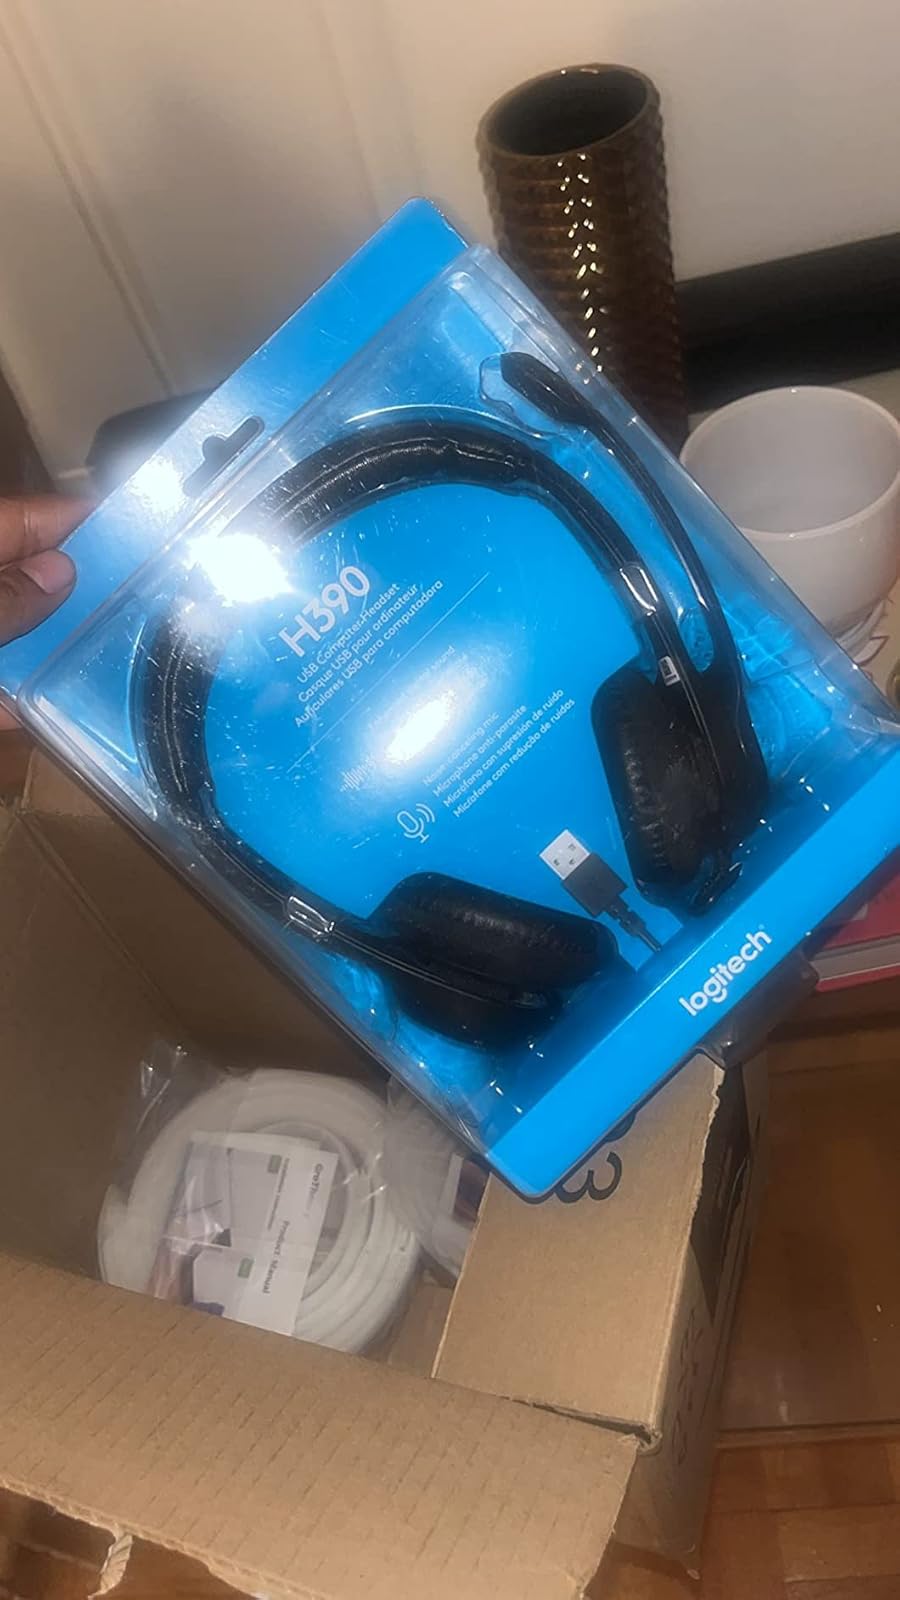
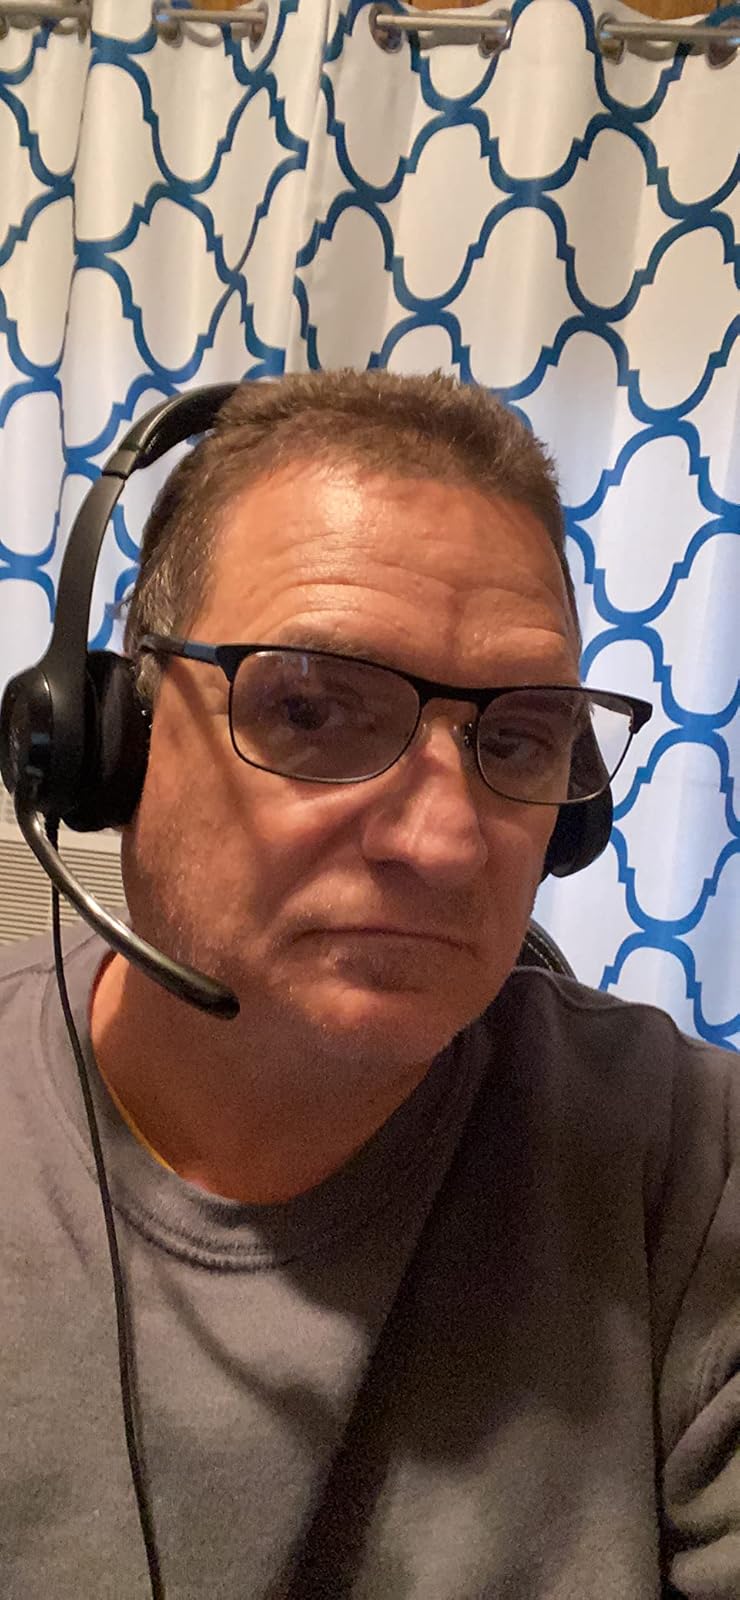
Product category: headphones
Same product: yes